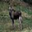
Label: deer